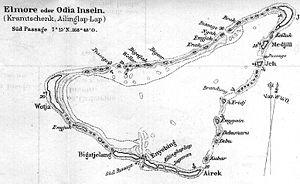
Ailinglaplap est un atoll et une municipalité de 56 îles située dans les îles Ralik dans l'État des Îles Marshall, aux coordonnées 7°30′N 168°44′E. Il comptait en 2011 une population de 1 729 habitants. L'atoll se trouve à 152 km au nord-ouest de Jaluit. Les terres fermes mesurent uniquement 14,7 km² mais elle enserrent un lagon de 750 km². L'atoll est parsemé de cocoteraies.